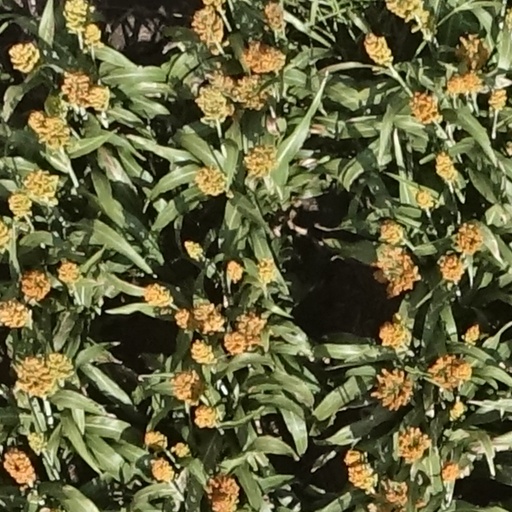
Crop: sorghum